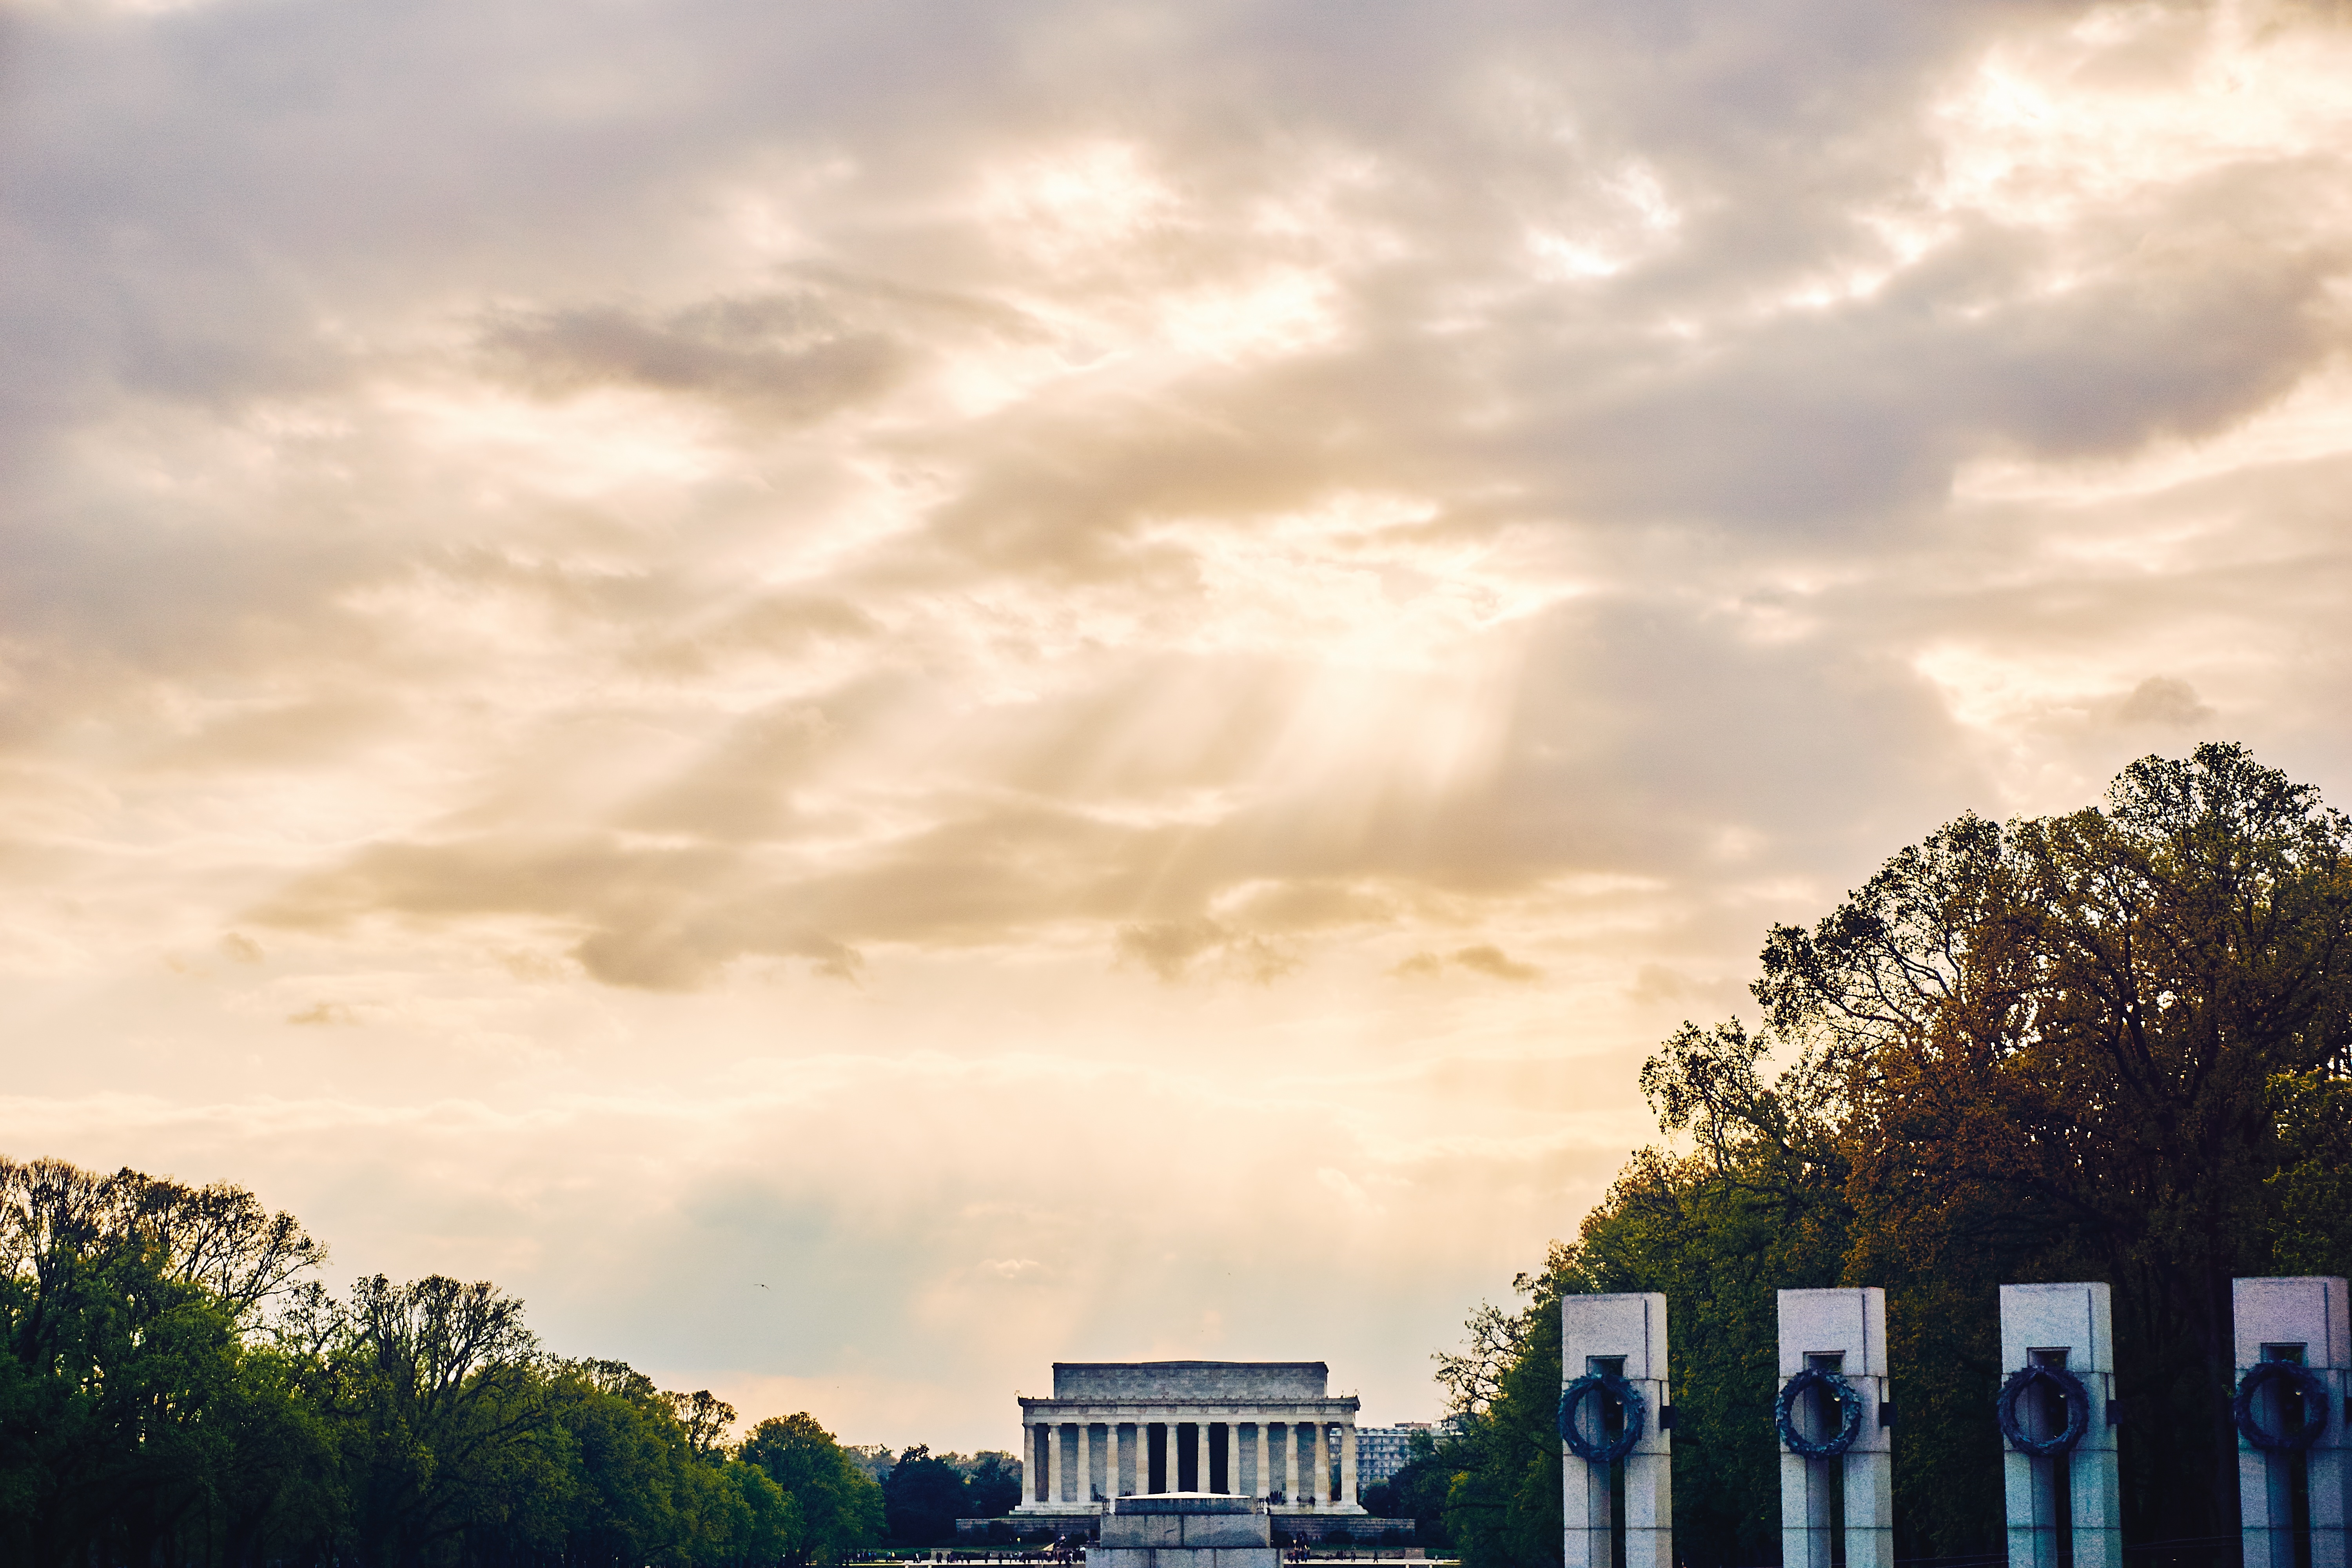
tree, horizon, cloud, sky, sunset, sunlight, morning, dawn, dusk, evening, meteorological phenomenon, atmosphere of earth